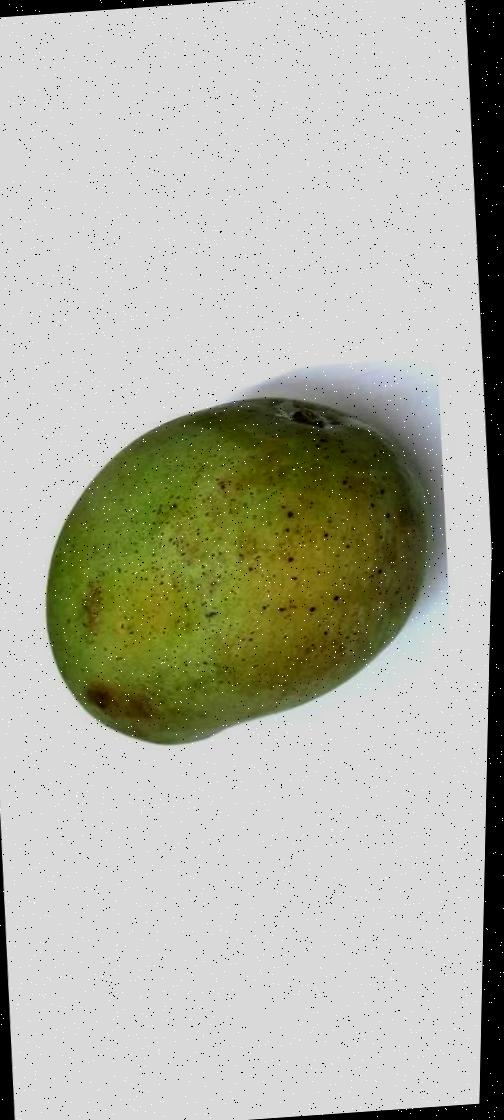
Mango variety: Fazli Shurmai